A Face Like Glass

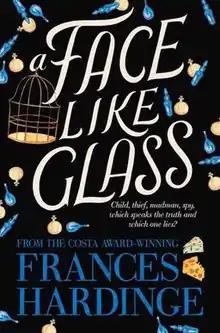

A Face Like Glass is a 2012 fantasy adventure novel by Frances Hardinge. It is the 5th novel by Hardinge and was short-listed for the 2013 Kitschies award.